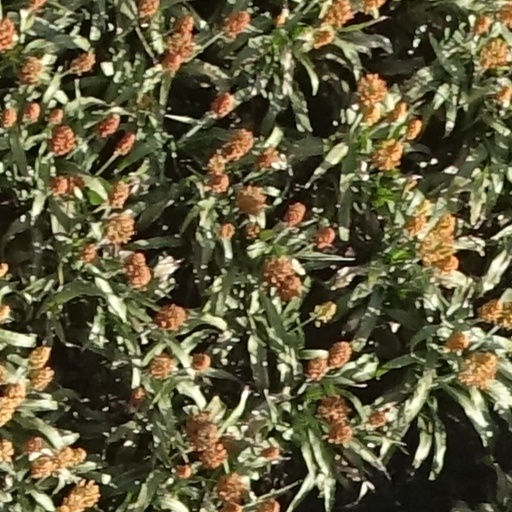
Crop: sorghum